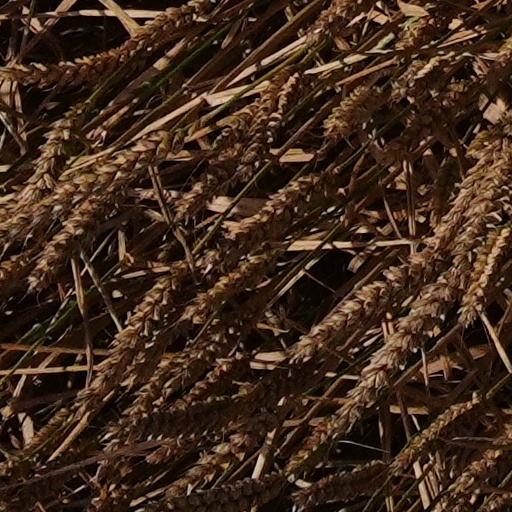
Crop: wheat